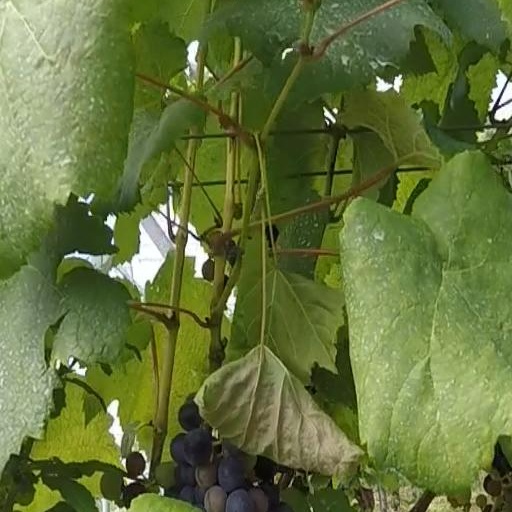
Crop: grape